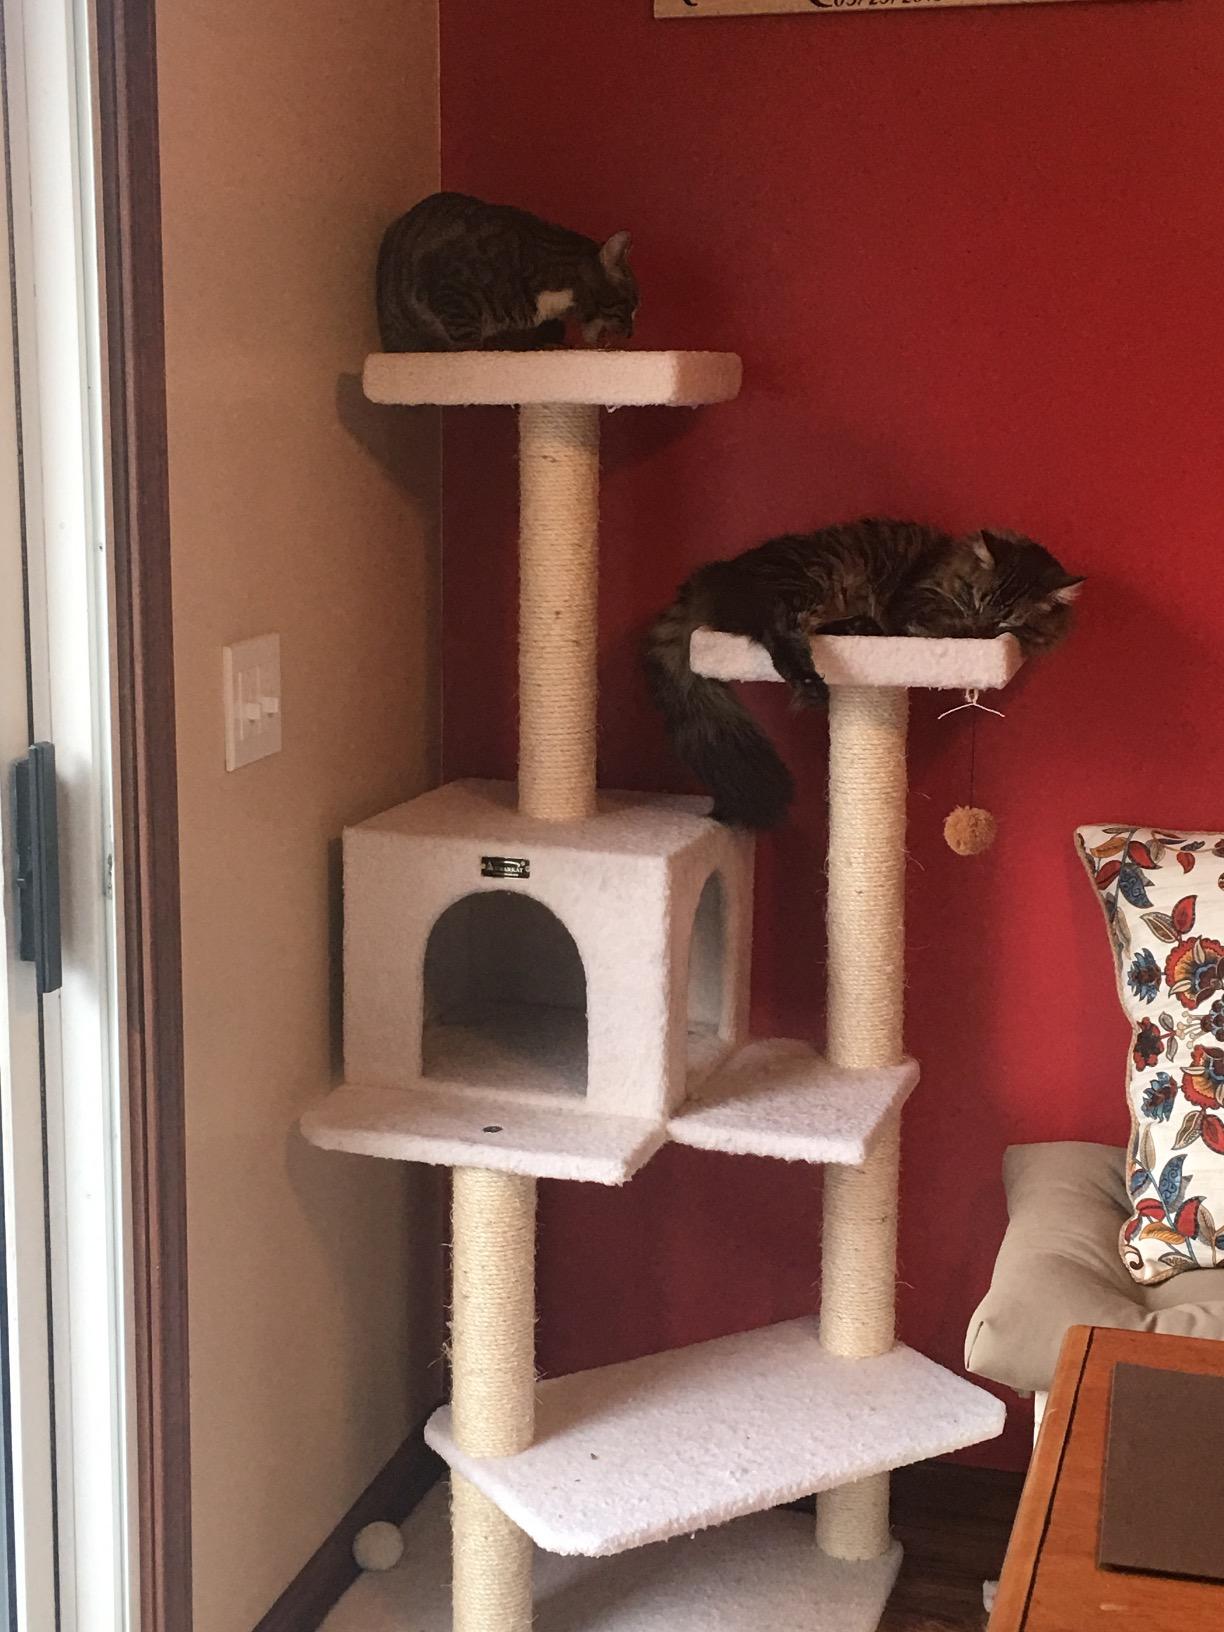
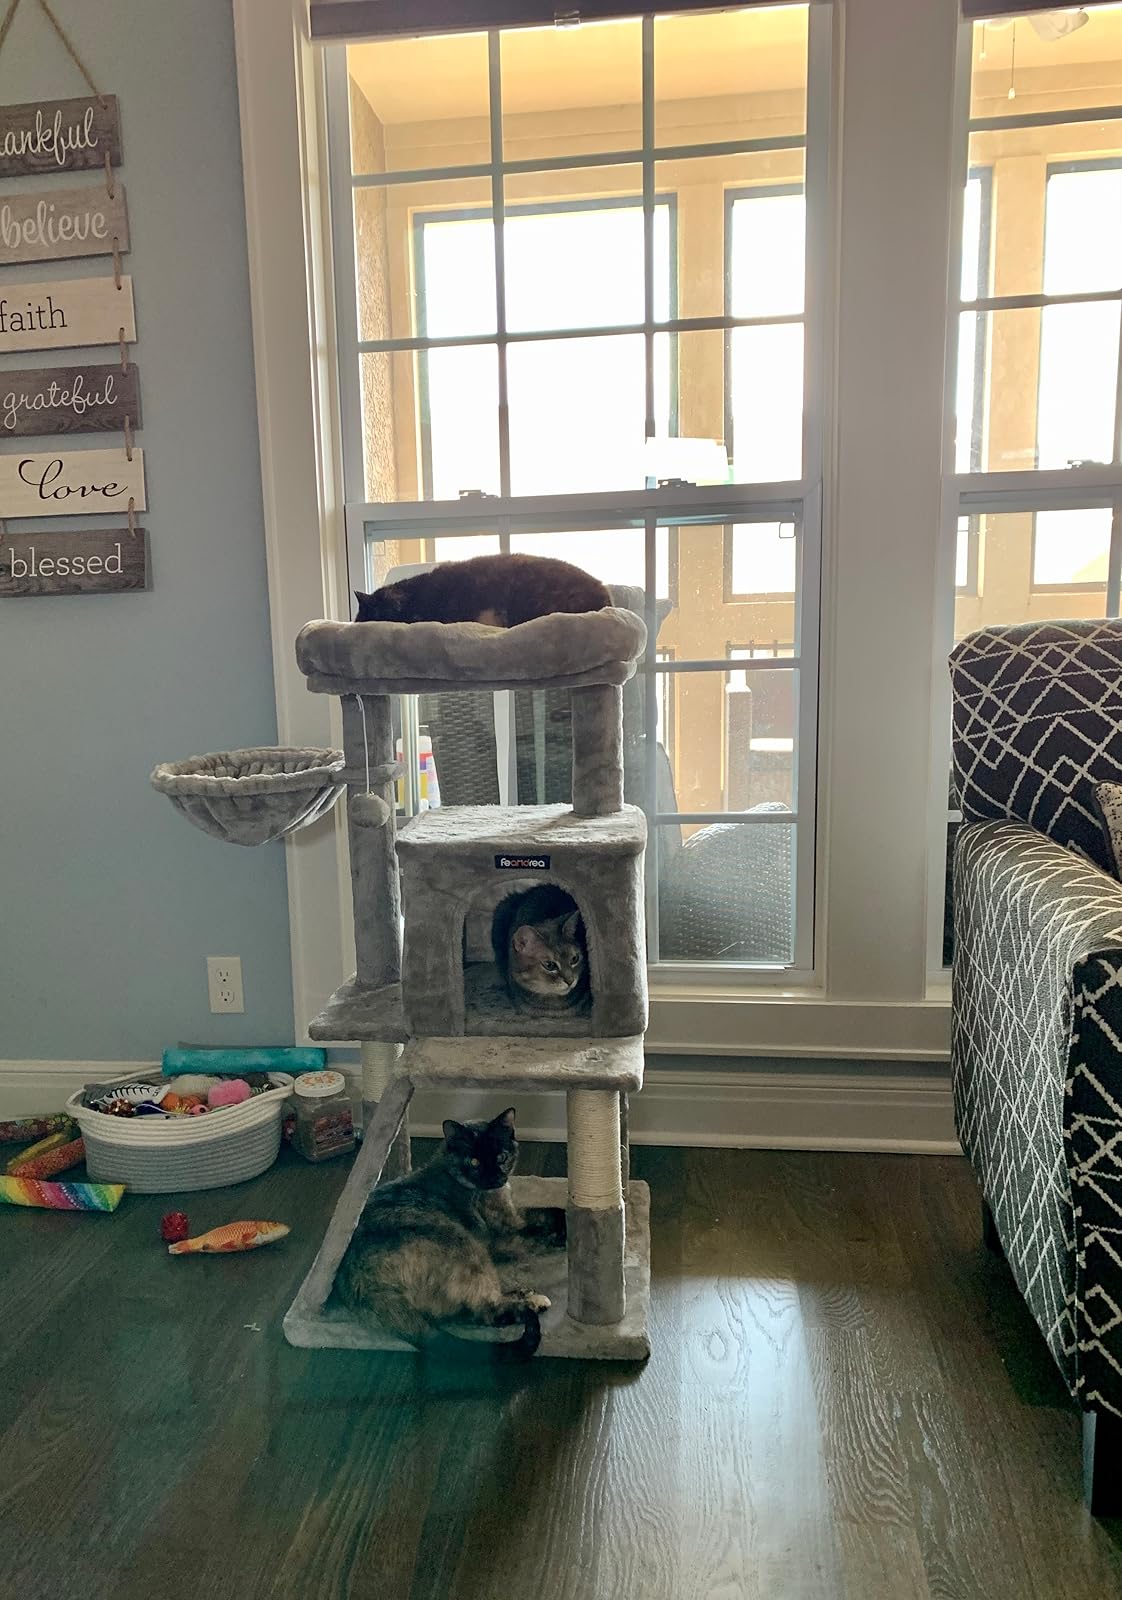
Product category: items_cat tree
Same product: no